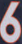
Number: 6